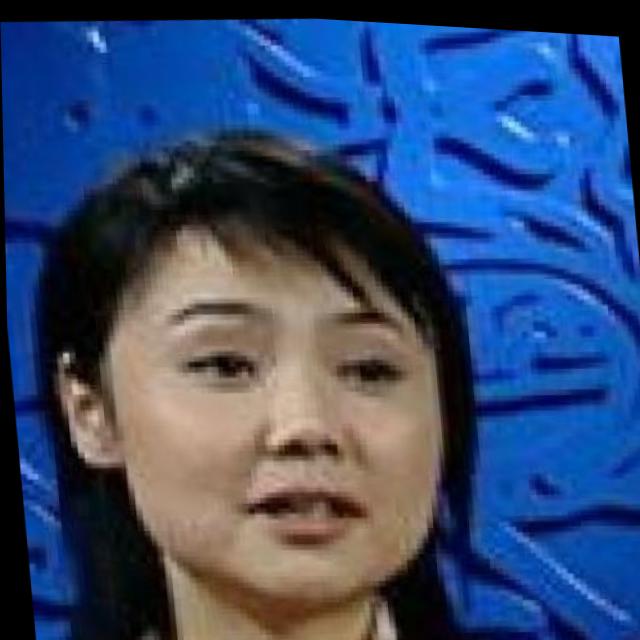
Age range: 21-44